Great slaty woodpecker

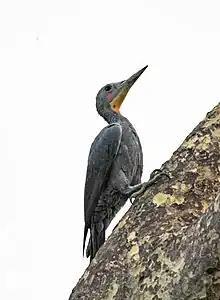
Great slaty woodpeckers are one of the largest woodpeckers and the largest species certain to exist.

With the probable extinctions of the imperial woodpecker and the ivory-billed woodpecker, this species, at long and a weight of , stands as the largest woodpecker in the world. The average weight was claimed in one study as . Among standard measurements, the wing chord is , the tail is , the bill is and the tarsus is . This unique-looking woodpecker has several obvious distinctive features: a very long, strong chisel-tipped bill, an elongated neck and a long tail. A slight crest maybe occasionally evident. This species plumage is almost entirely dark grey or blackish slate-grey overlaid with small white spots. The throat is paler grey and males have small red moustache. Normally, the nominate subspecies is the darkest, most slaty gray race. "M. p. harterti" has a more pale throat with a greater amount of whitish feather tips forming small spot and is slightly paler below than the nominate, sometimes appearing almost whitish on the belly. The size and structure readily distinguish this bird from almost any other species, including other woodpeckers. Occasionally, at first glance, the great slaty woodpecker is mistaken for a hornbill but, obviously, such a resemblance is slight at best.